Battle of Kōan

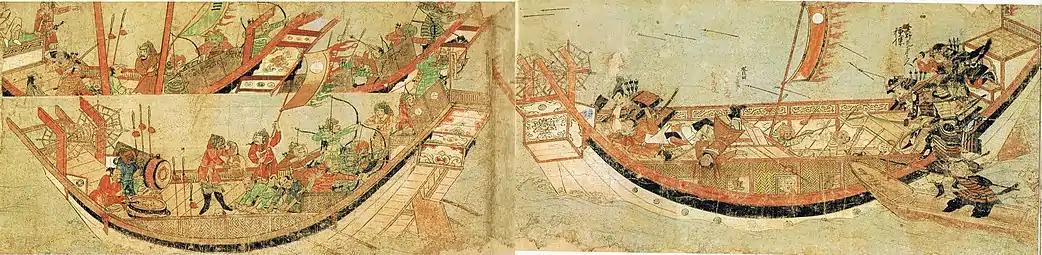
Takezaki Suenaga attacking Yuan ships in Mikuriya

On August 20, Takezaki Suenaga attacked and annihilated the Mongolian Navy. After this battle, most of the commanders of the Mongolian army escaped to their own country.